D. F. Malan

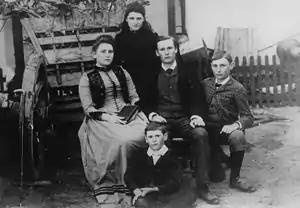
The Malan siblings. First row : Koos Malan. Second row : Cinie, Daniel François and Fanie Malan. Third row (back) : Mimie Malan.

Daniël François Malan was born on 22 May 1874 in Riebeek-West in the Cape Colony. His father, who bore the same name, was a wealthy farmer and clergyman. His mother was Ana Magdalena du Toit. He was the fifth of nine children, four of whom did not survive childhood.